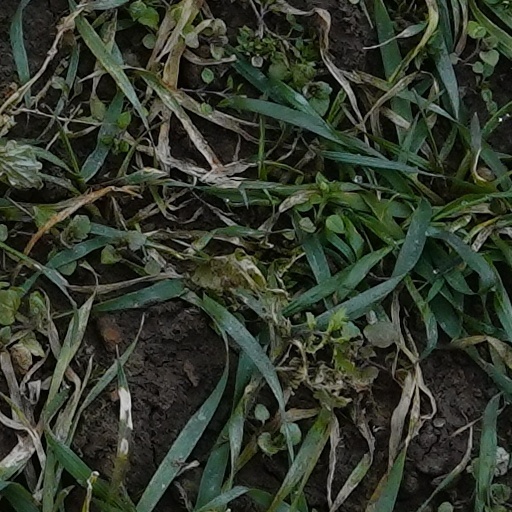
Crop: wheat